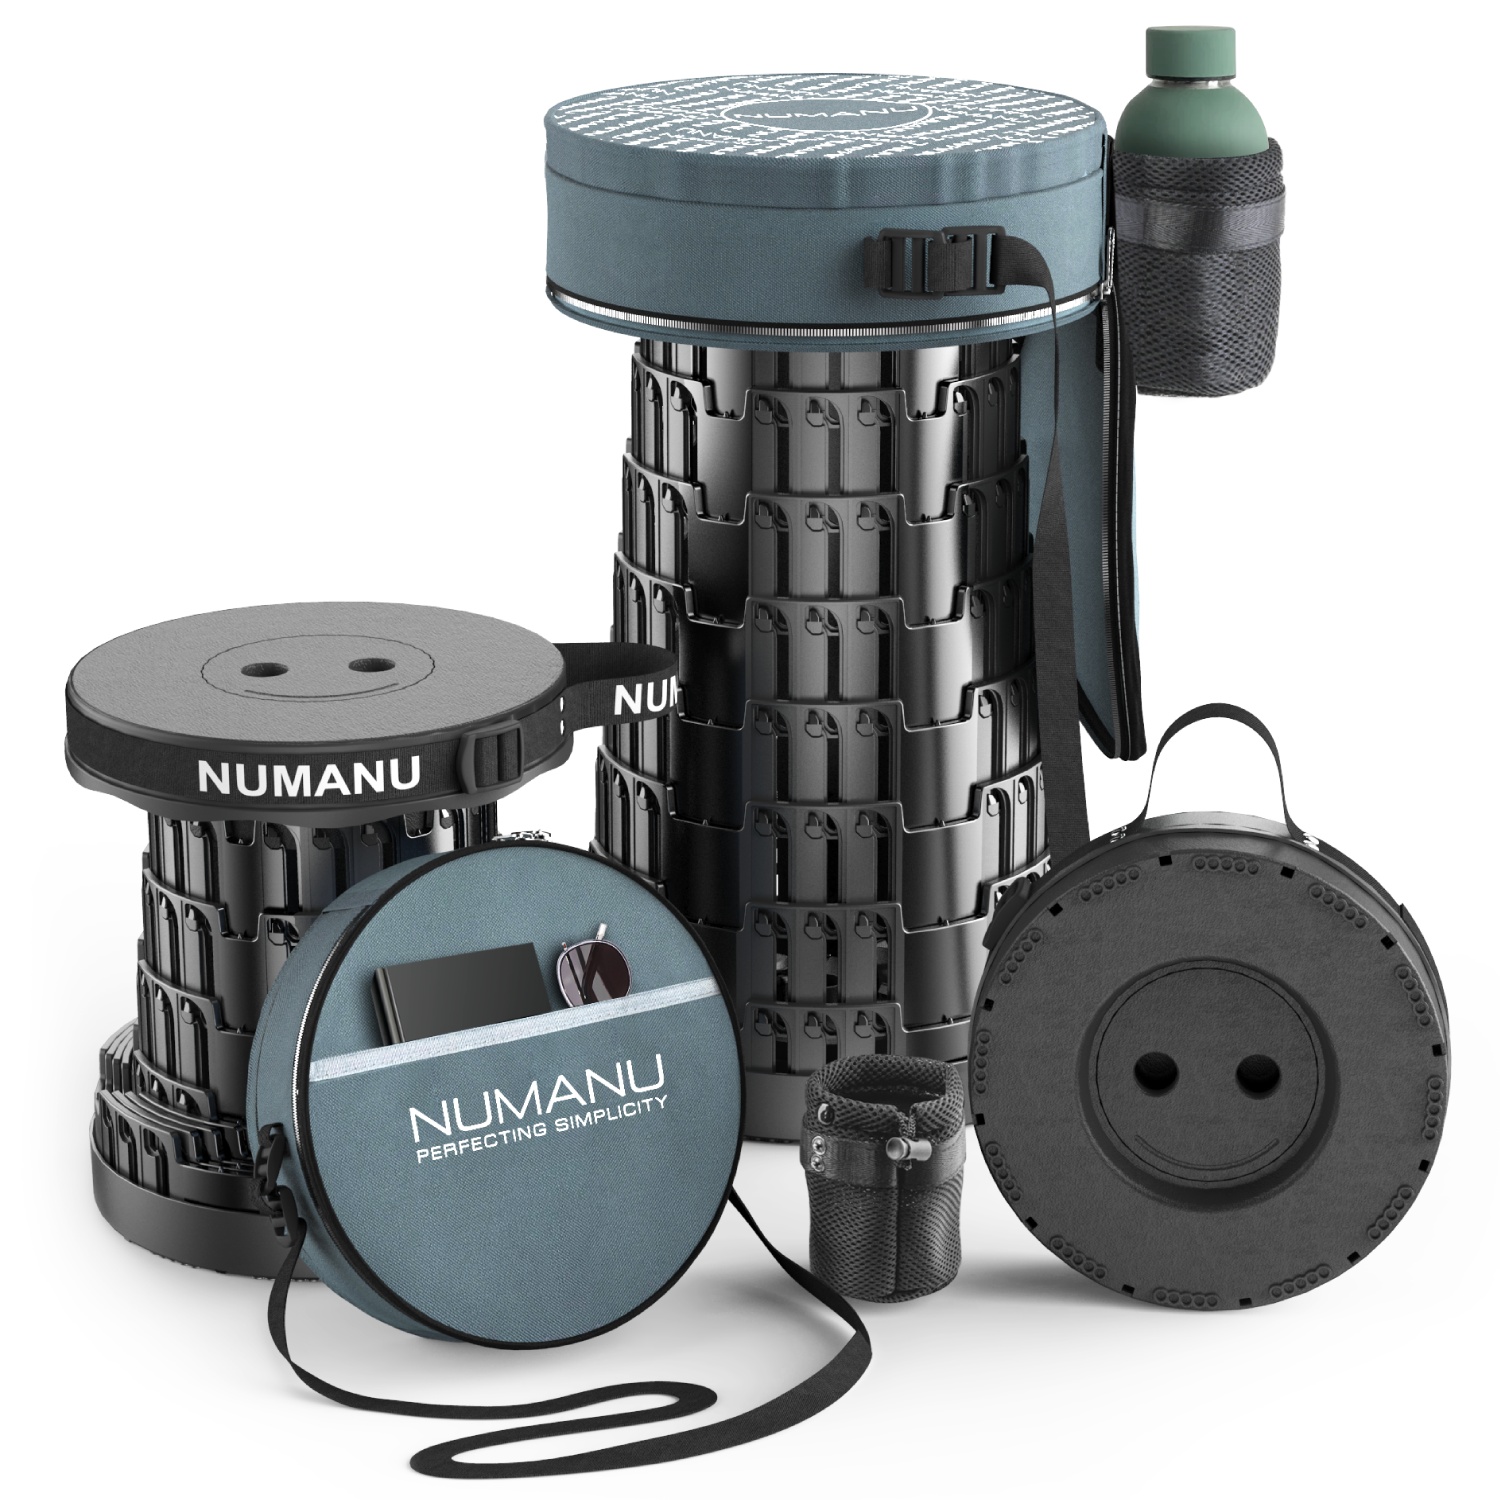
2025 Collapsible Stool & 3IN1 Bag, Cushion & Drink Holder
🦍【2025 UPGRADED FOLDING STOOL】 Our 2025 Upgraded Collapsible Stool body shape is redesigned and locks safer than the previous version, made with Durable, Heavy-Duty, Reinforced Polypropylene Plastic for a safer and sturdier seating experience while managing to keep the weight of the folding stool at 2.2lbs for mobility and portability. 🎒【3IN1 CUSHIONED CARRY BAG, STORAGE POCKET, DRINK HOLDER】 2025 Upgraded Carry Bag - comfortably carry your Portable Compact Travel Chair along thanks to a unique 3-IN-1 cushioned Carry Bag with a storage pocket and adjustable shoulder strap. The best part is it also reverses inside-out into a convenient Seat Pad with a Beverage Holder attachment option. ✅【LIFETIME WARRANTY, US BASED】 As a US-based brand, You are fully covered when purchasing NUMANU, No questions asked! Message us and we will gladly solve any issue ensuring your satisfaction. 😇【PORTABLE SEAT SIZED FOR ALL】 Enjoy a Sturdy, Strong, Lightweight Retractable Folding Stool. Our Portable Travel Seat weighs just 2.2lbs and can support up to 620lbs! Fully collapsed/closed, your Portable Collapsible Stool is only 2.5 x 10 in., but will expand up to 18 in. tall or to your desired adjusted height. 🔒【SELF-OPEN PREVENTION LOCK】 Most Telescopic Stools cannot properly lock and many times slip out unexpectedly while Collapsed/Closed – Rest assured your NUMANU Telescoping Travel Foldable Chair is always securely locked in place with our open-prevention Safety Lock. 🔥【ENDLESS OPTIONS】 NUMANU Portable Telescoping Collapsible Stool has many use cases such as Camping, Hiking, Waiting in Line, Live Concert Events, Plumbing, Construction, DIY/Fixing, Fishing, Gardening, Resting, Travel, Commute, Bus, Train, Subway and More... 🎖️ 【 YOUR PURCHASE HELPS U.S. VETERANS】 We donate a portion of sales to the Wounded Warrior Project, helping support and assist wounded U.S. veterans.
Brand: NUMANU
Category: Furniture > Chairs > Folding Chairs & Stools > Folding Stools